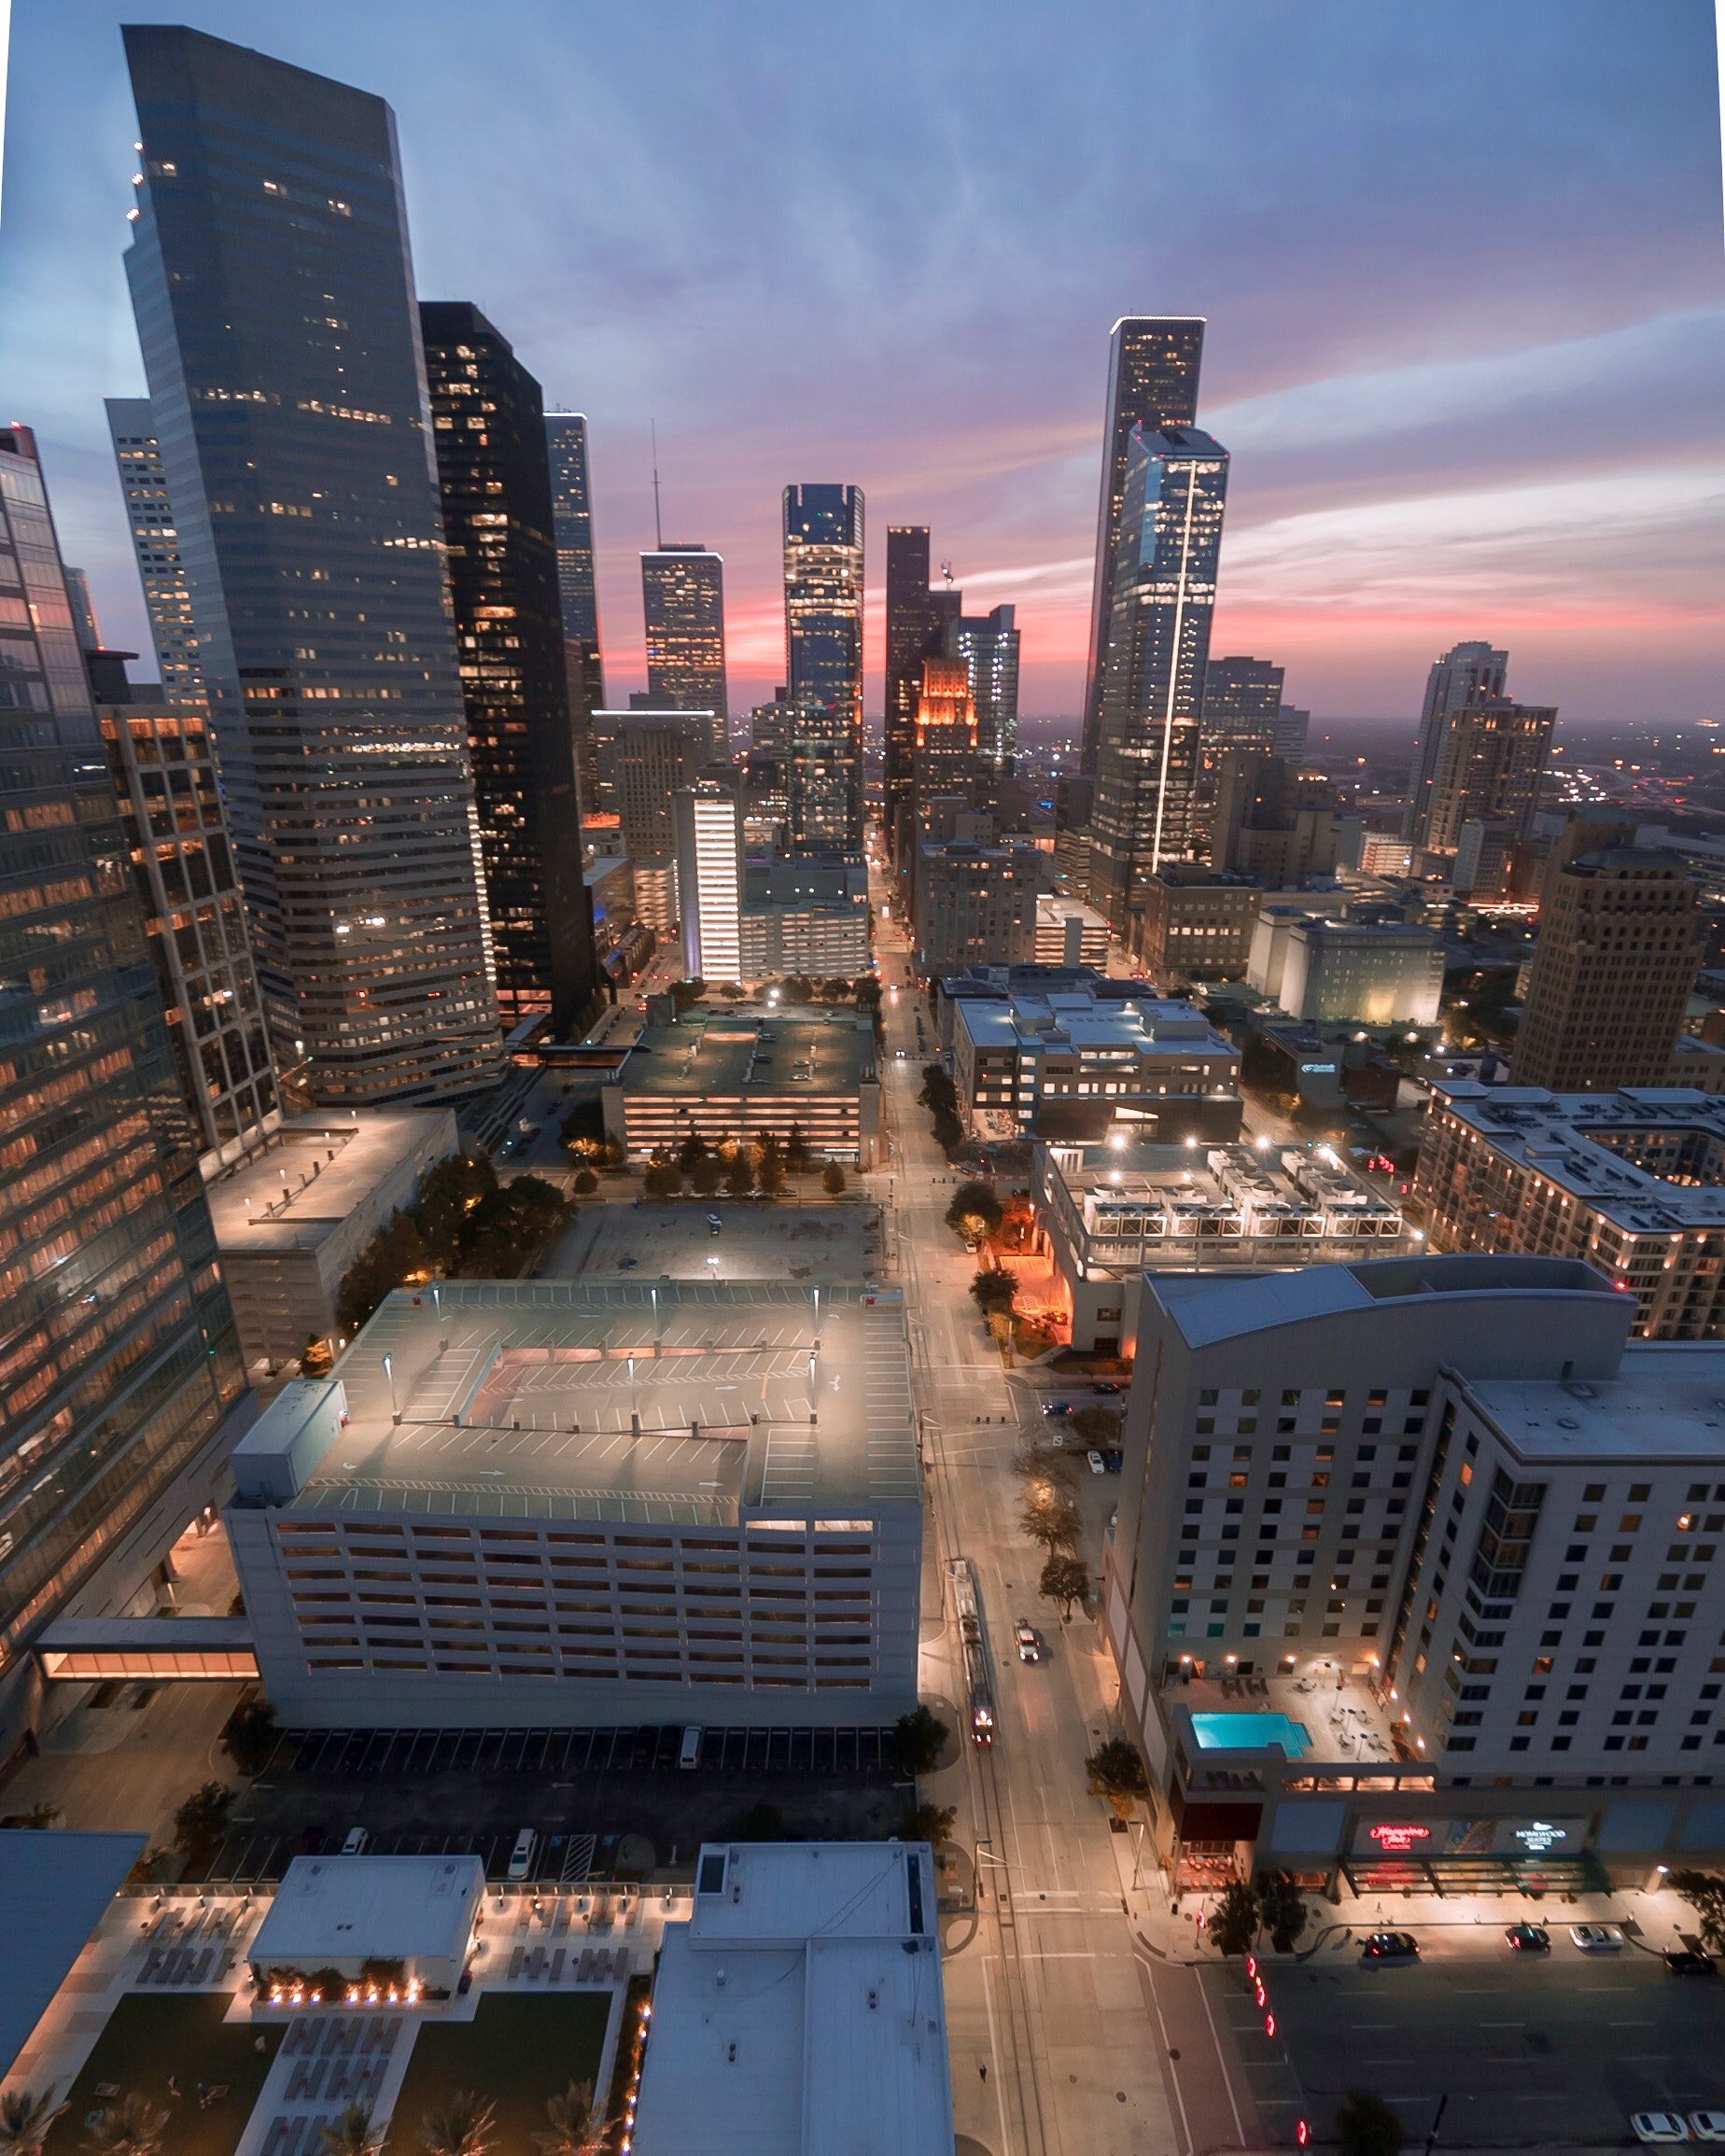
city, metropolitan area, urban area, cityscape, metropolis, skyscraper, tower block, downtown, daytime, human settlement, skyline, sky, building, architecture, mixed use, commercial building, condominium, aerial photography, night, town, real estate, tower, neighbourhood, urban design, apartment, evening, residential area, corporate headquarters, dusk, landscape, roof, hotel, headquarters